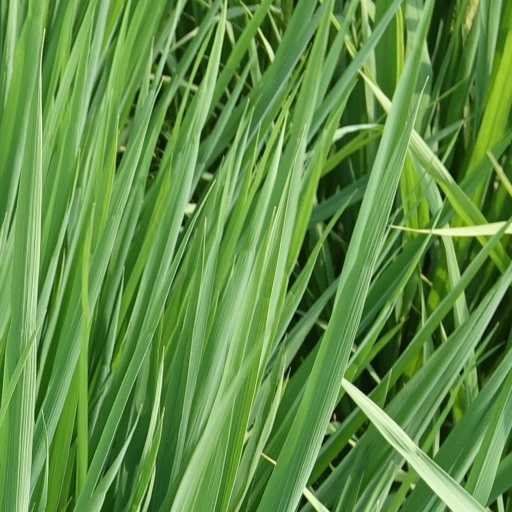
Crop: rice